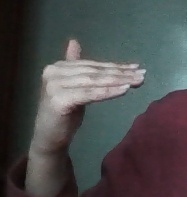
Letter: khaa